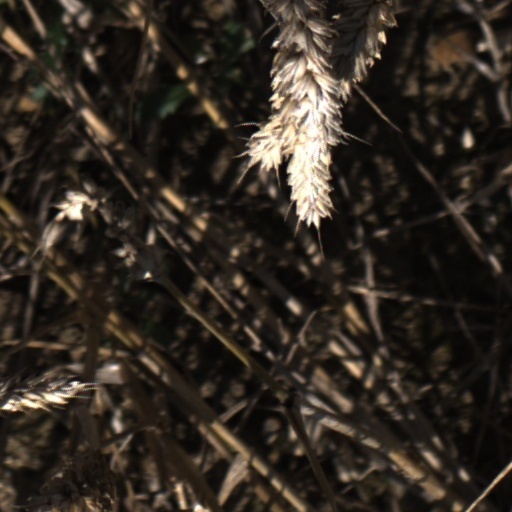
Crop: wheat